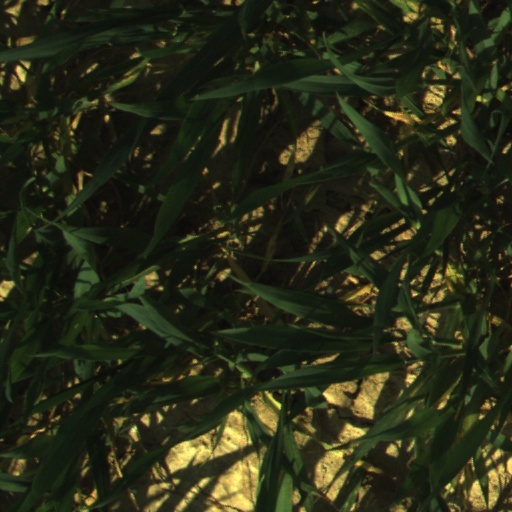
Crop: wheat